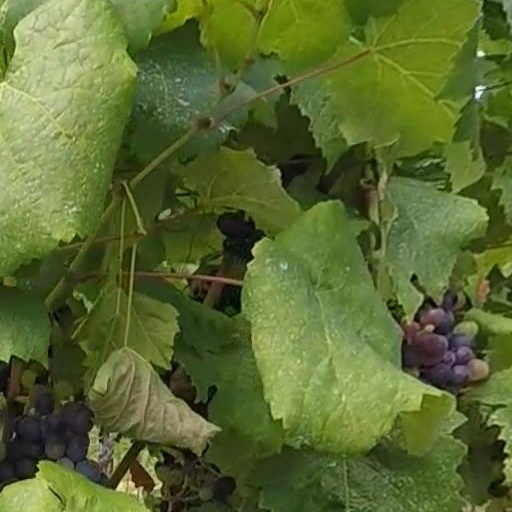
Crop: grape